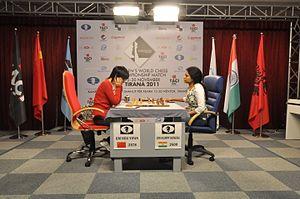
Le Championnat du monde d’échecs féminin est une compétition organisée par la Fédération internationale des échecs depuis 1927. La Chinoise Ju Wenjun est championne du monde depuis 2018. Elle a remporté Le championnat du monde de mai 2018 en battant en match Tan Zhongyi, championne du monde 2017, puis a conservé son titre lors du tournoi à élimination directe de novembre 2018 à Khanty-Mansiïsk et lors d'un match disputé en 2020 contre la Russe Aleksandra Goriatchkina.
Hou Yifan, née le 27 février 1994 dans la province du Jiangsu, est une joueuse d'échecs chinoise.